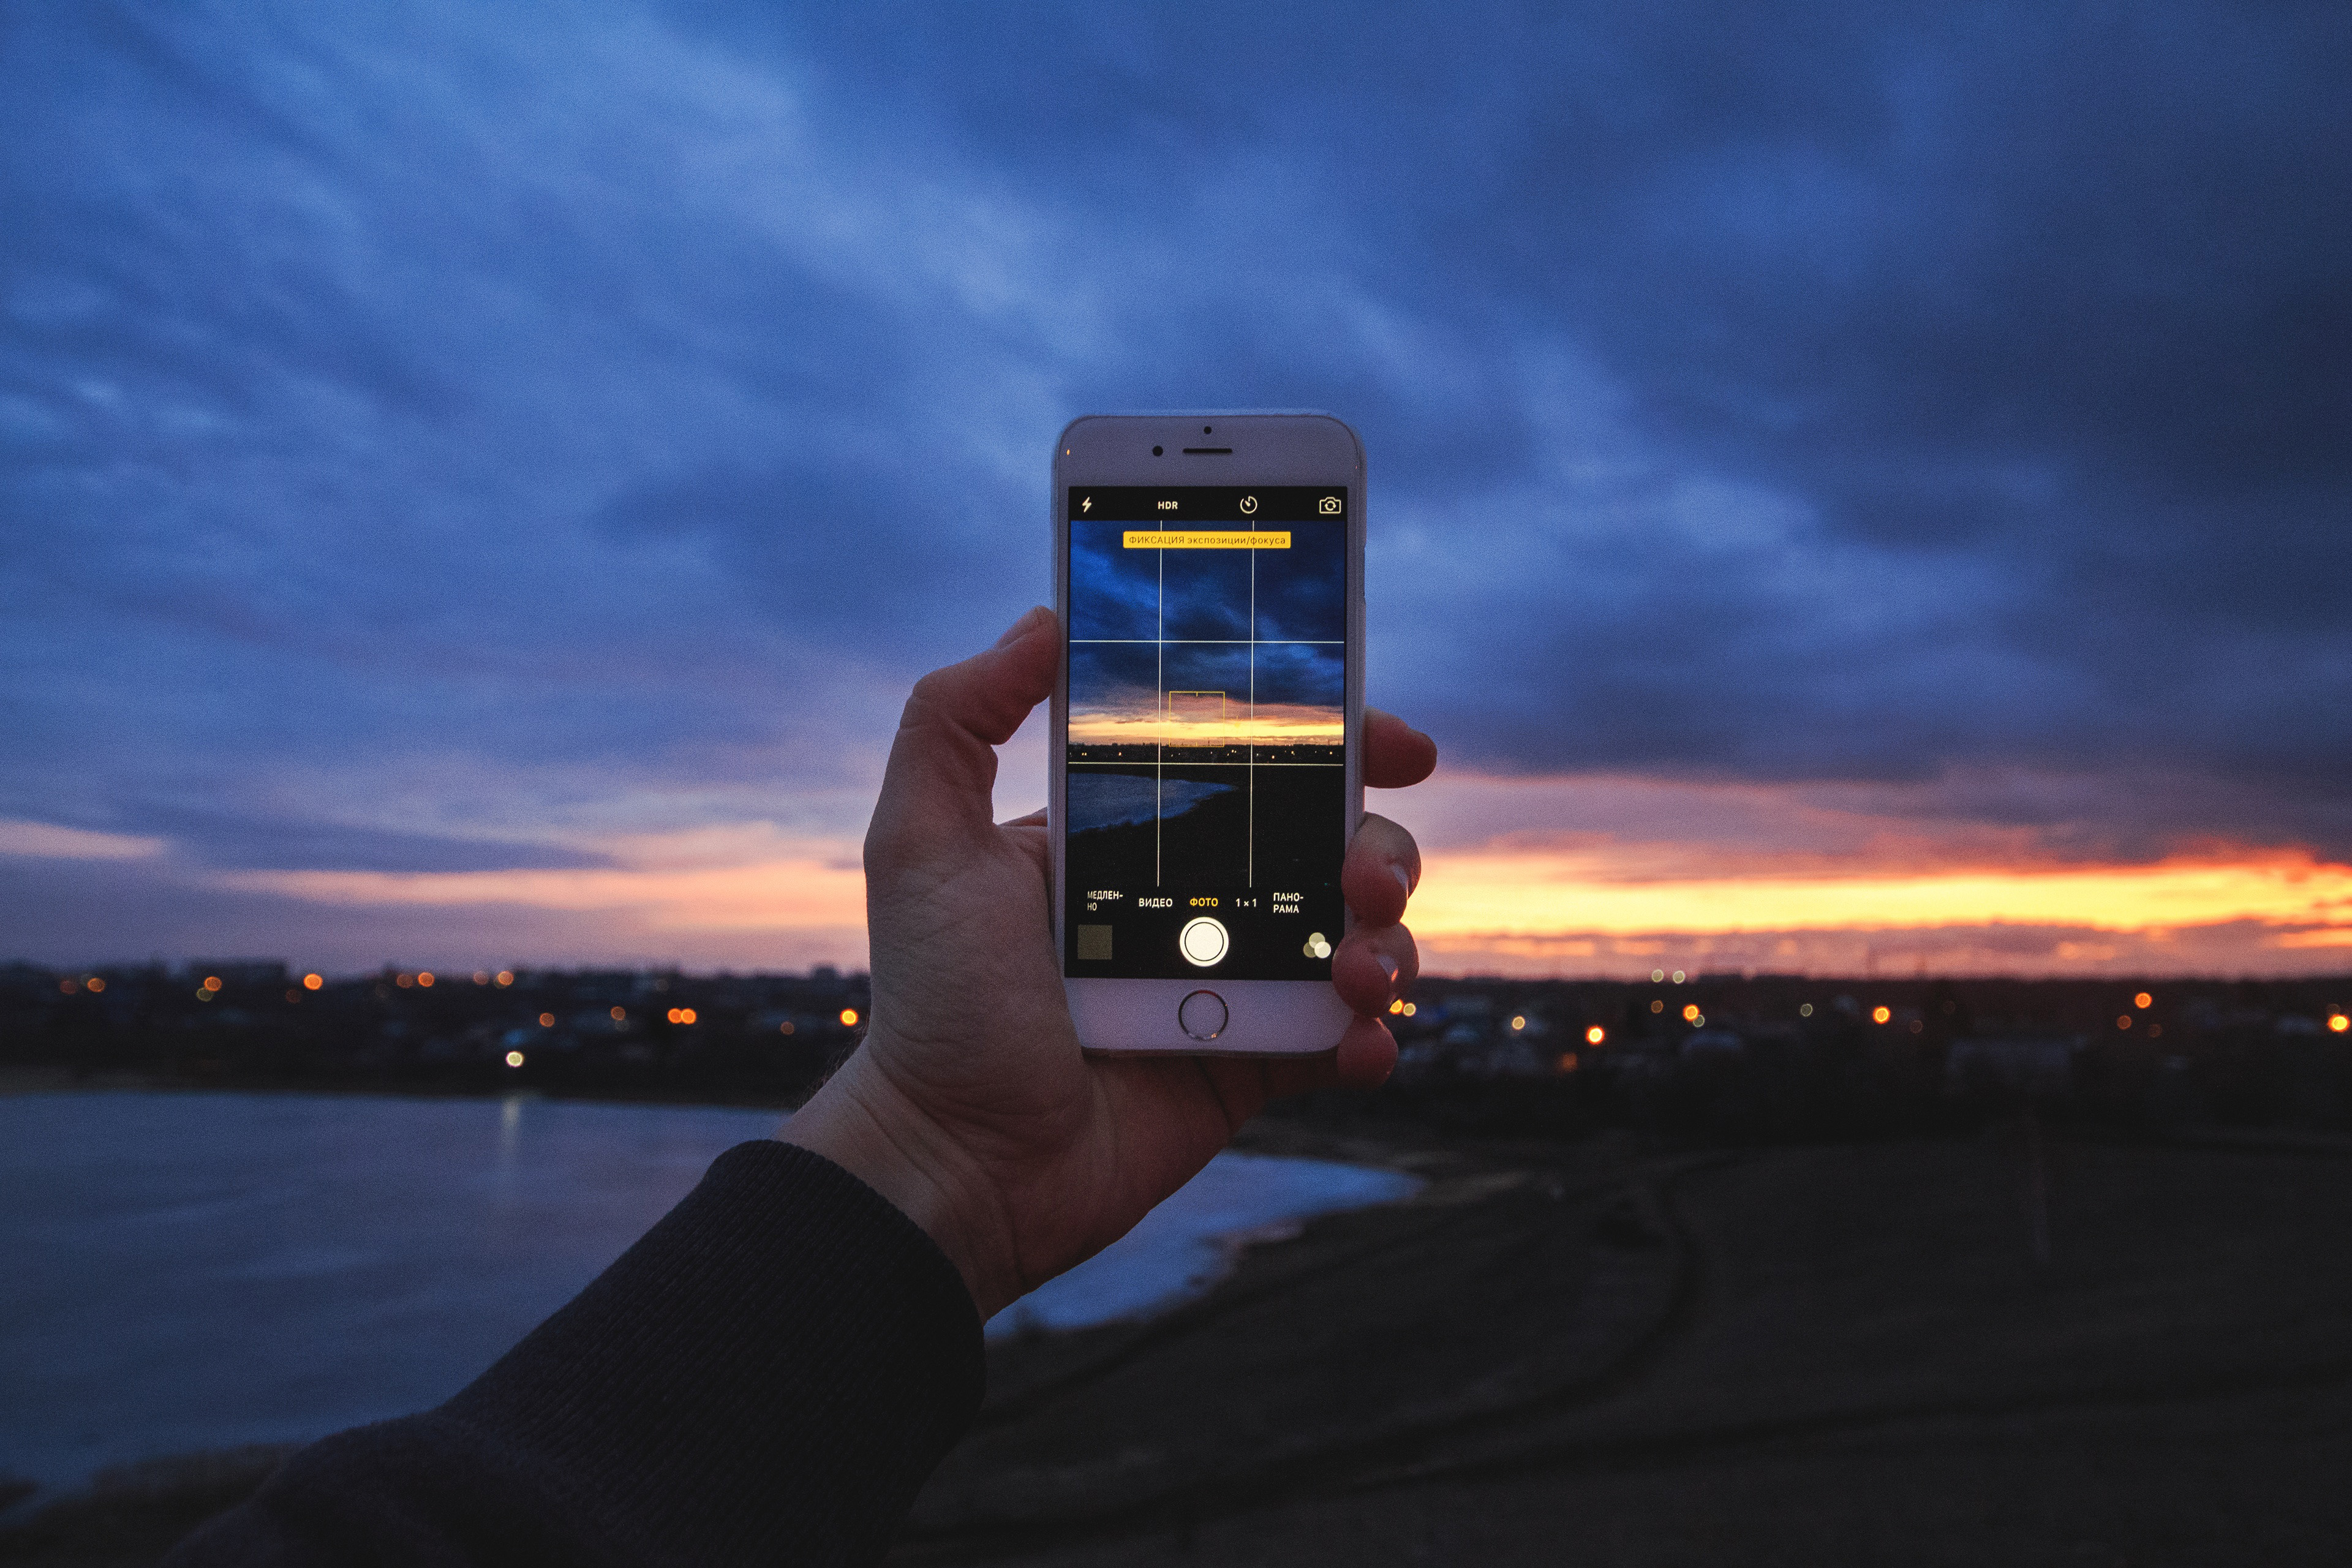
sky, cloud, night, evening, hand, technology, architecture, photography, sunset, reflection, gas, dusk, city, flash photography